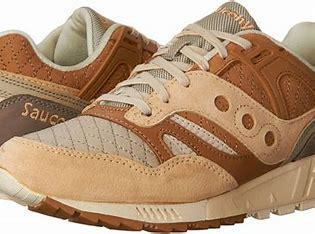
Brand: Saucony
Model: Grid SD